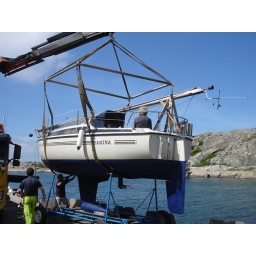
Putting Olof's sailboat in the water